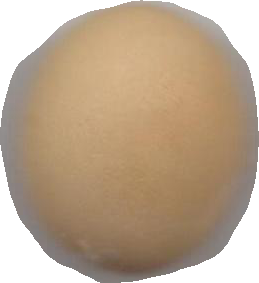
Variety: Grobogan